Galileo project

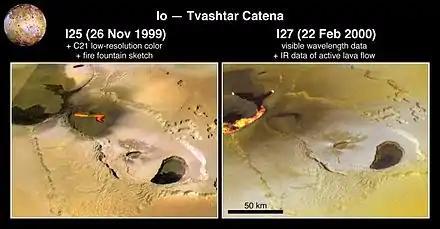
Different lava flows

"Galileo" flew past Io, but in the interest of protecting the tape recorder, O'Neil decided to forego collecting images. To use the SSI camera meant operating the tape recorder at high speed, with sudden stops and starts, whereas the fields and particles instruments only required the tape recorder to run continuously at slow speeds, and it was believed that it could handle this. This was a crushing blow to scientists, some of whom had waited years for the opportunity. No other Io encounters were scheduled during the prime mission because it was feared that the high radiation levels close to Jupiter would damage the spacecraft. However, valuable information was still obtained; Doppler data used to measure Io's gravitational field revealed that Io had a core of molten iron and iron sulfide.